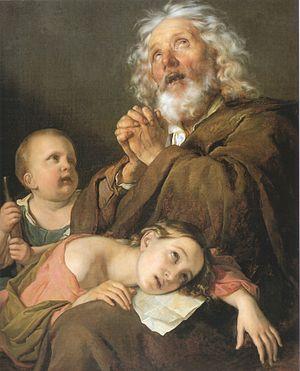
Giacomo Trecourt est un peintre italien actif au XIXᵉ siècle.